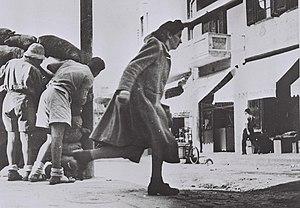
La guerre civile de 1947-1948 en Palestine mandataire se déroule du 30 novembre 1947 au 15 mai 1948, pendant les six derniers mois du mandat britannique sur la Palestine.